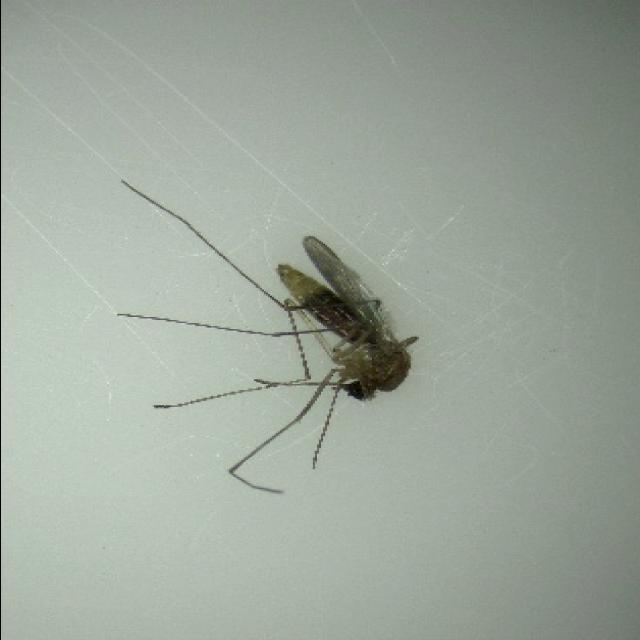
Species: culex_pipiens